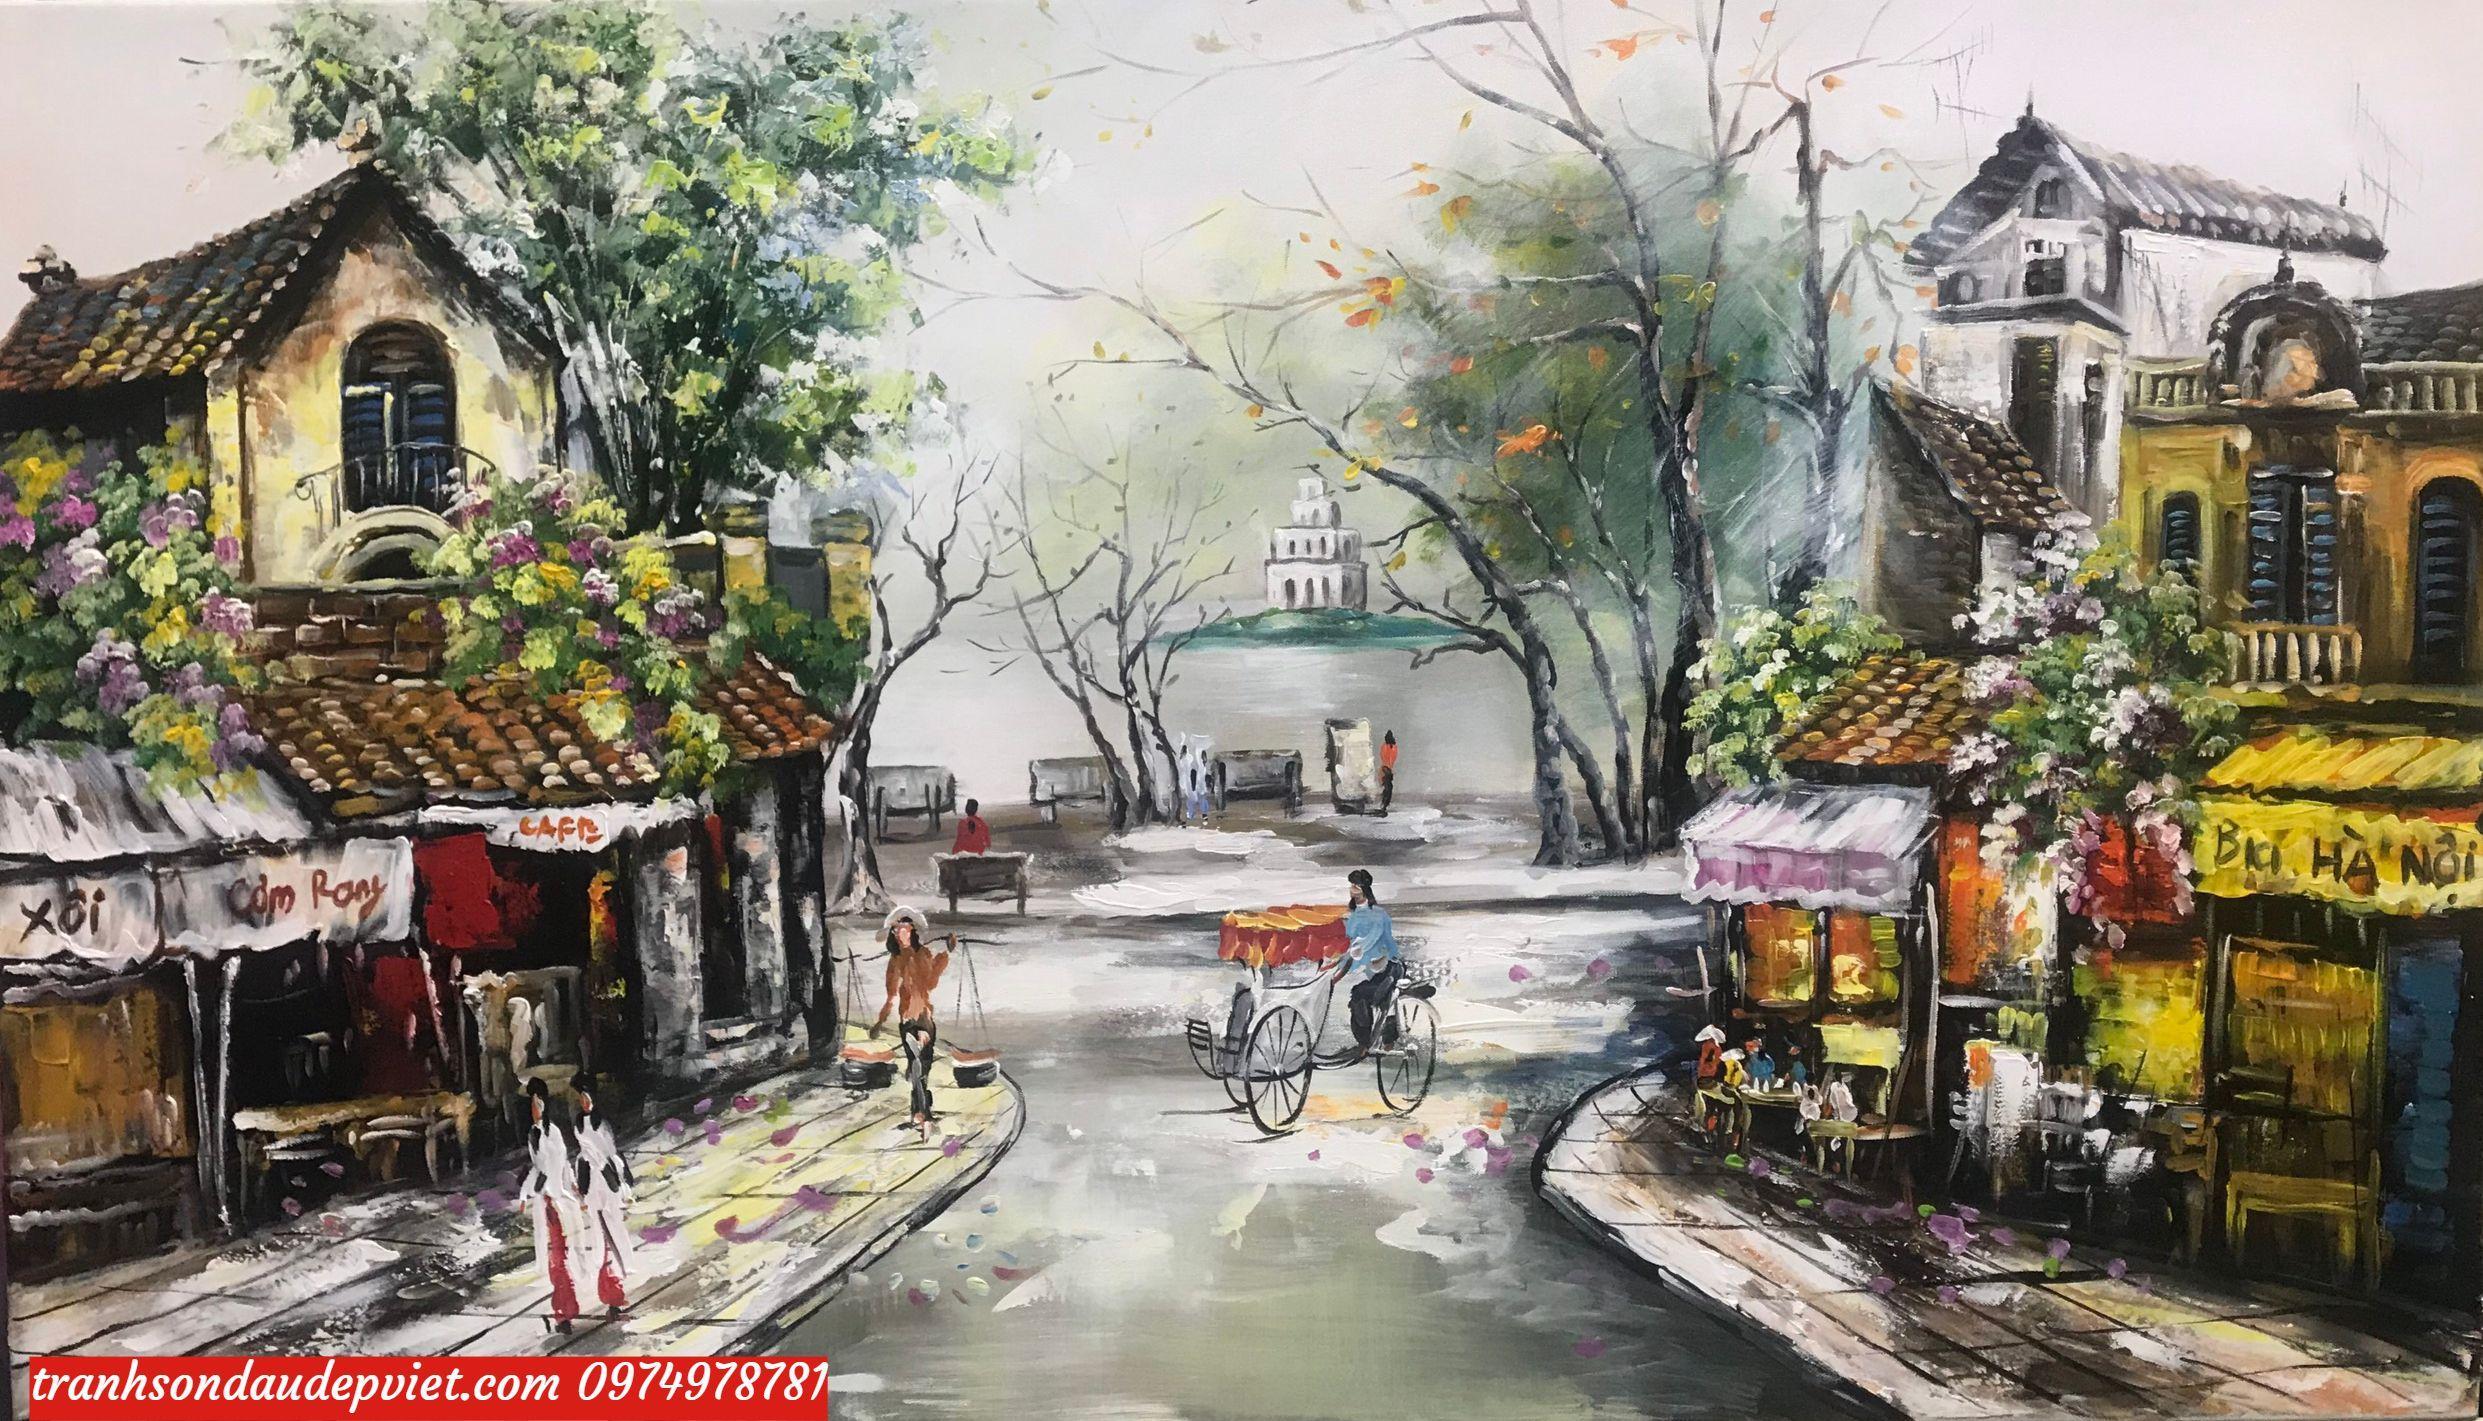
trong bức tranh hướng nhìn thẳng dẫn ra bờ hồ